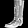
Label: Ankle boot